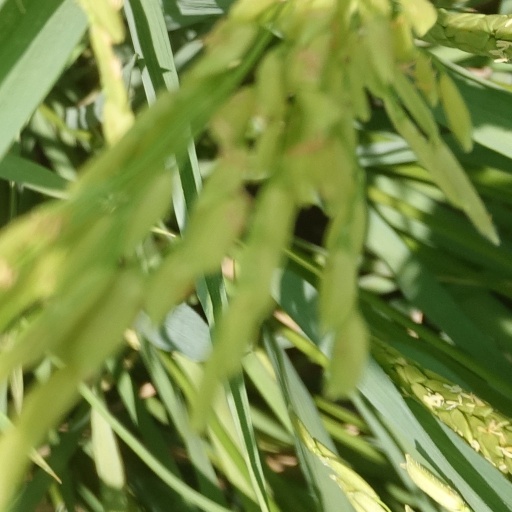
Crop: rice